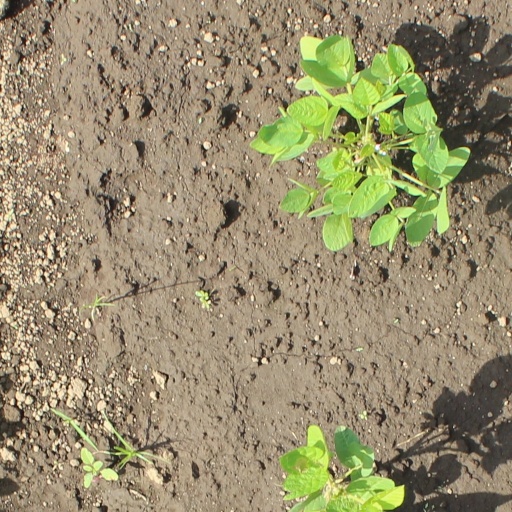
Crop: soybean